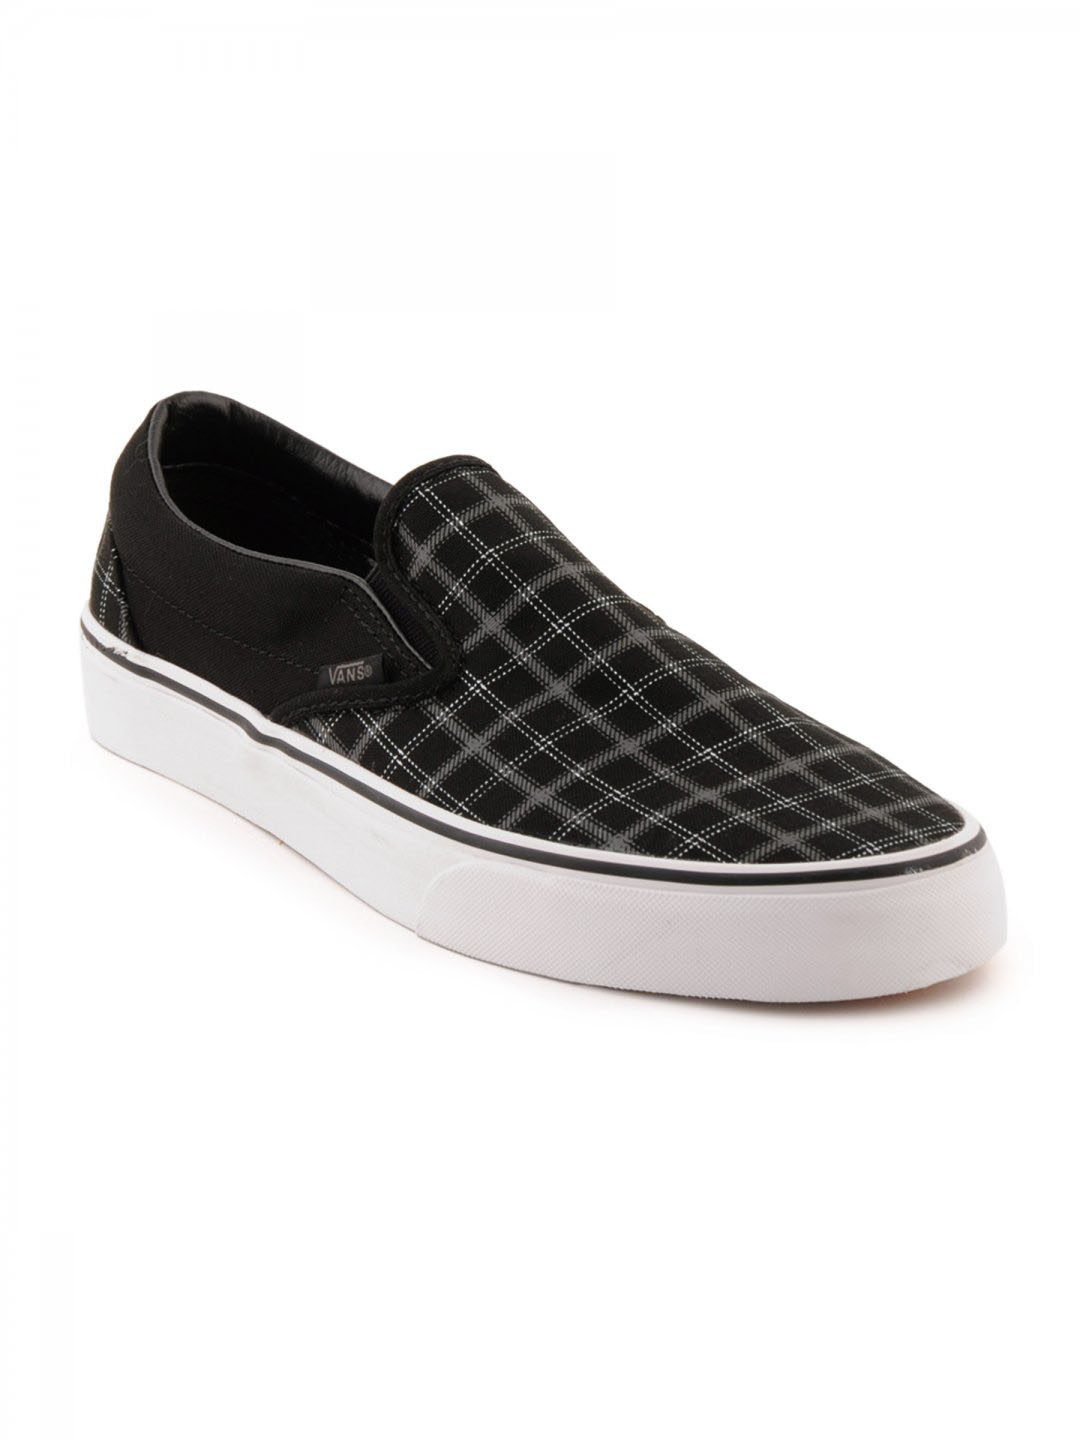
Vans Men Classic Slip-On Black Casual Shoes
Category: Footwear / Shoes / Casual Shoes
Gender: Men
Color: Black
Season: Fall 2011
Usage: Casual